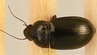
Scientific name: Amara quenseli
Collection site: Niwot Ridge NEON (NIWO), plot NIWO_013